Candler Field Museum

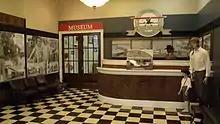
Museum lobby

The Candler Field Museum was a non-profit venture to recreate the Hartsfield–Jackson Atlanta International Airport as it appeared in the 1920s and 1930s. It was located in Williamson, Georgia, at Peach State Airport. Founded in March 2005 as Candler Field Museum, Inc., it featured one complete building, several aircraft and vehicles, and a large collection of an era and general aeronautical memorabilia. The museum closed in February 2021.